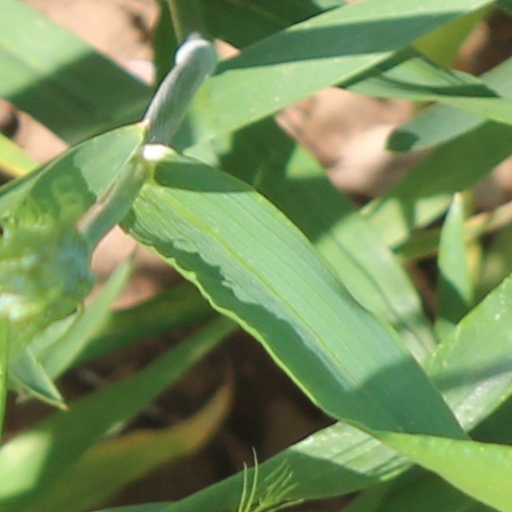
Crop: wheat